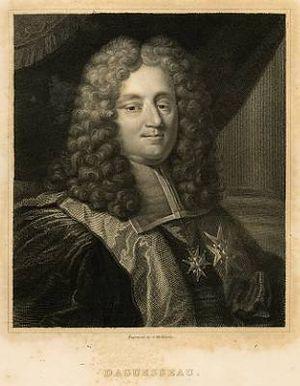
Henri François d'Aguesseau Gravure c. 1820 Source
Le jansénisme est une doctrine théologique à l'origine d'un mouvement religieux, puis politique et philosophique, qui se développe aux XVIIᵉ et XVIIIᵉ siècles, principalement en France, en réaction à certaines évolutions de l'Église catholique et à l'absolutisme royal.